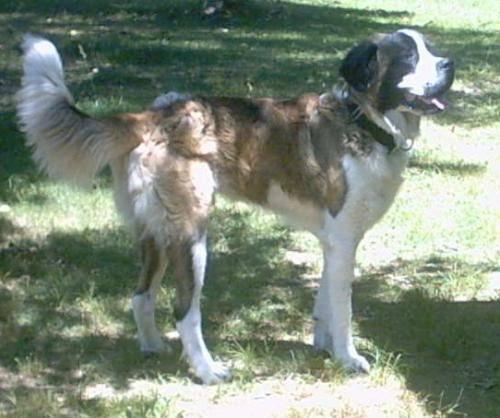
dog